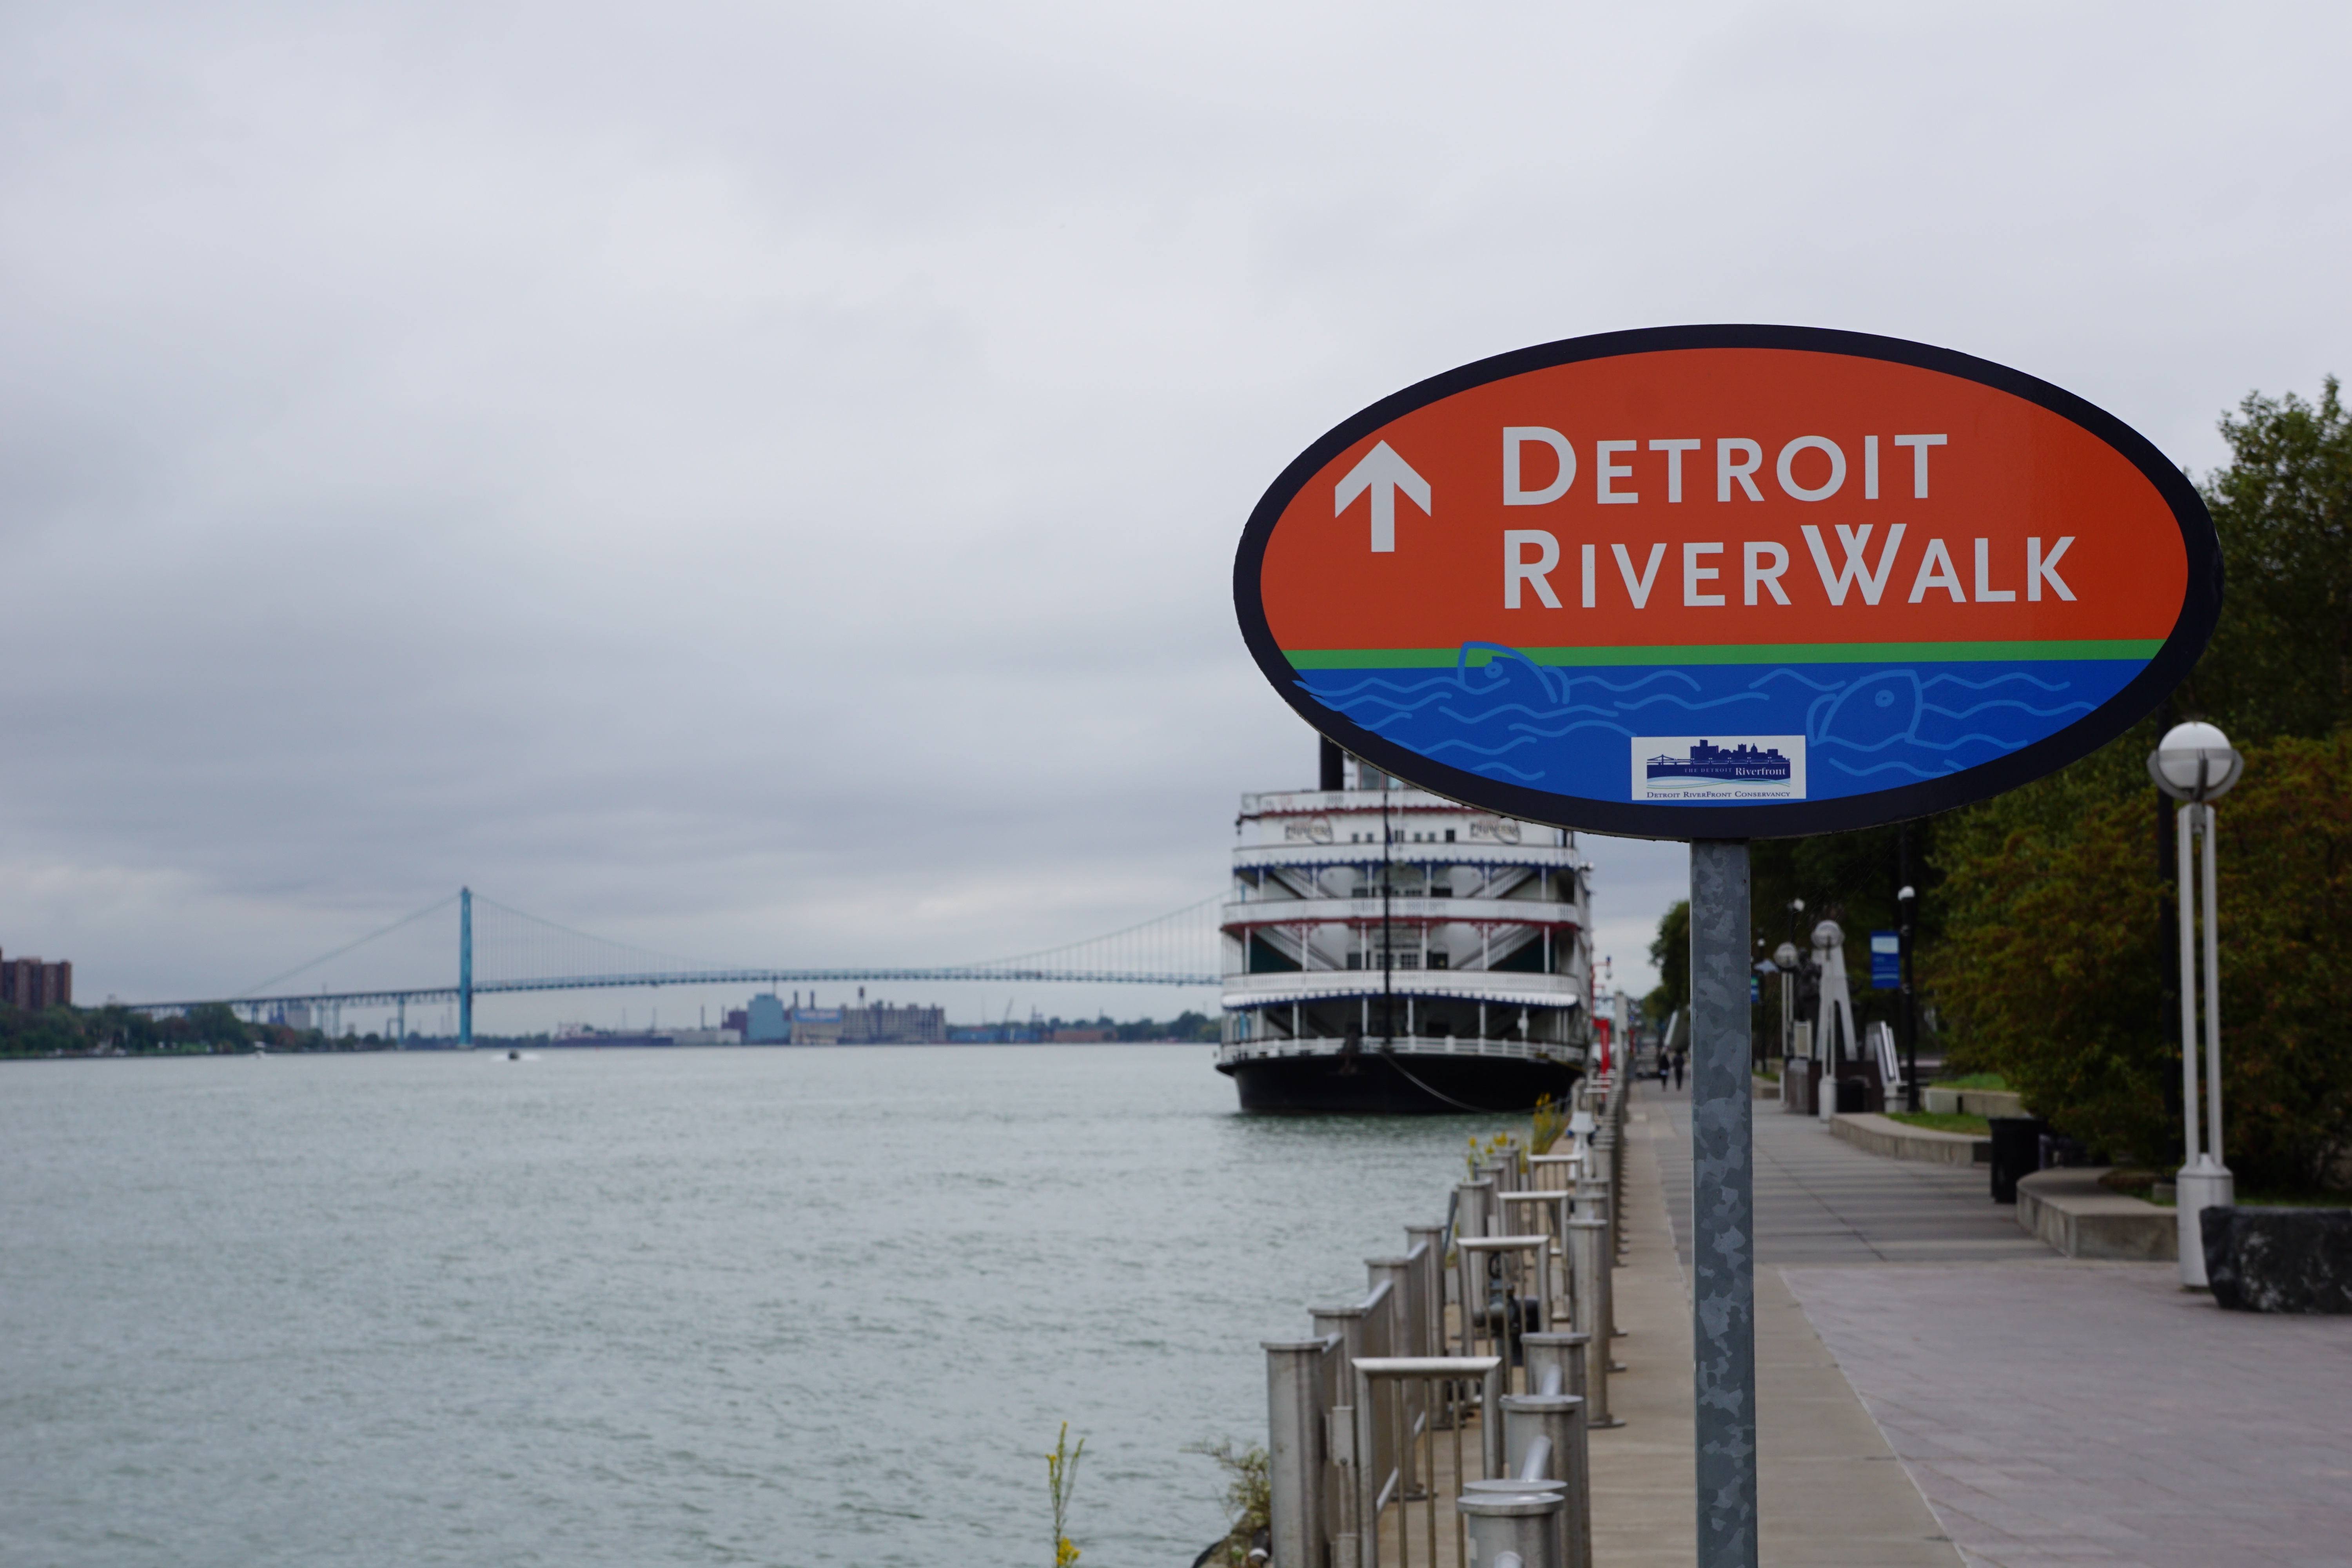
bridge, river, transport, sign, vehicle, waterfront, infrastructure, riverside, detroit river walk, detroit princess, detroit river, ambassador bridge